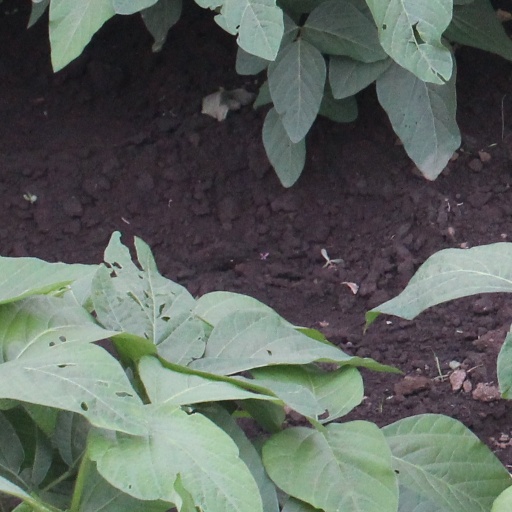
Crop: soybean